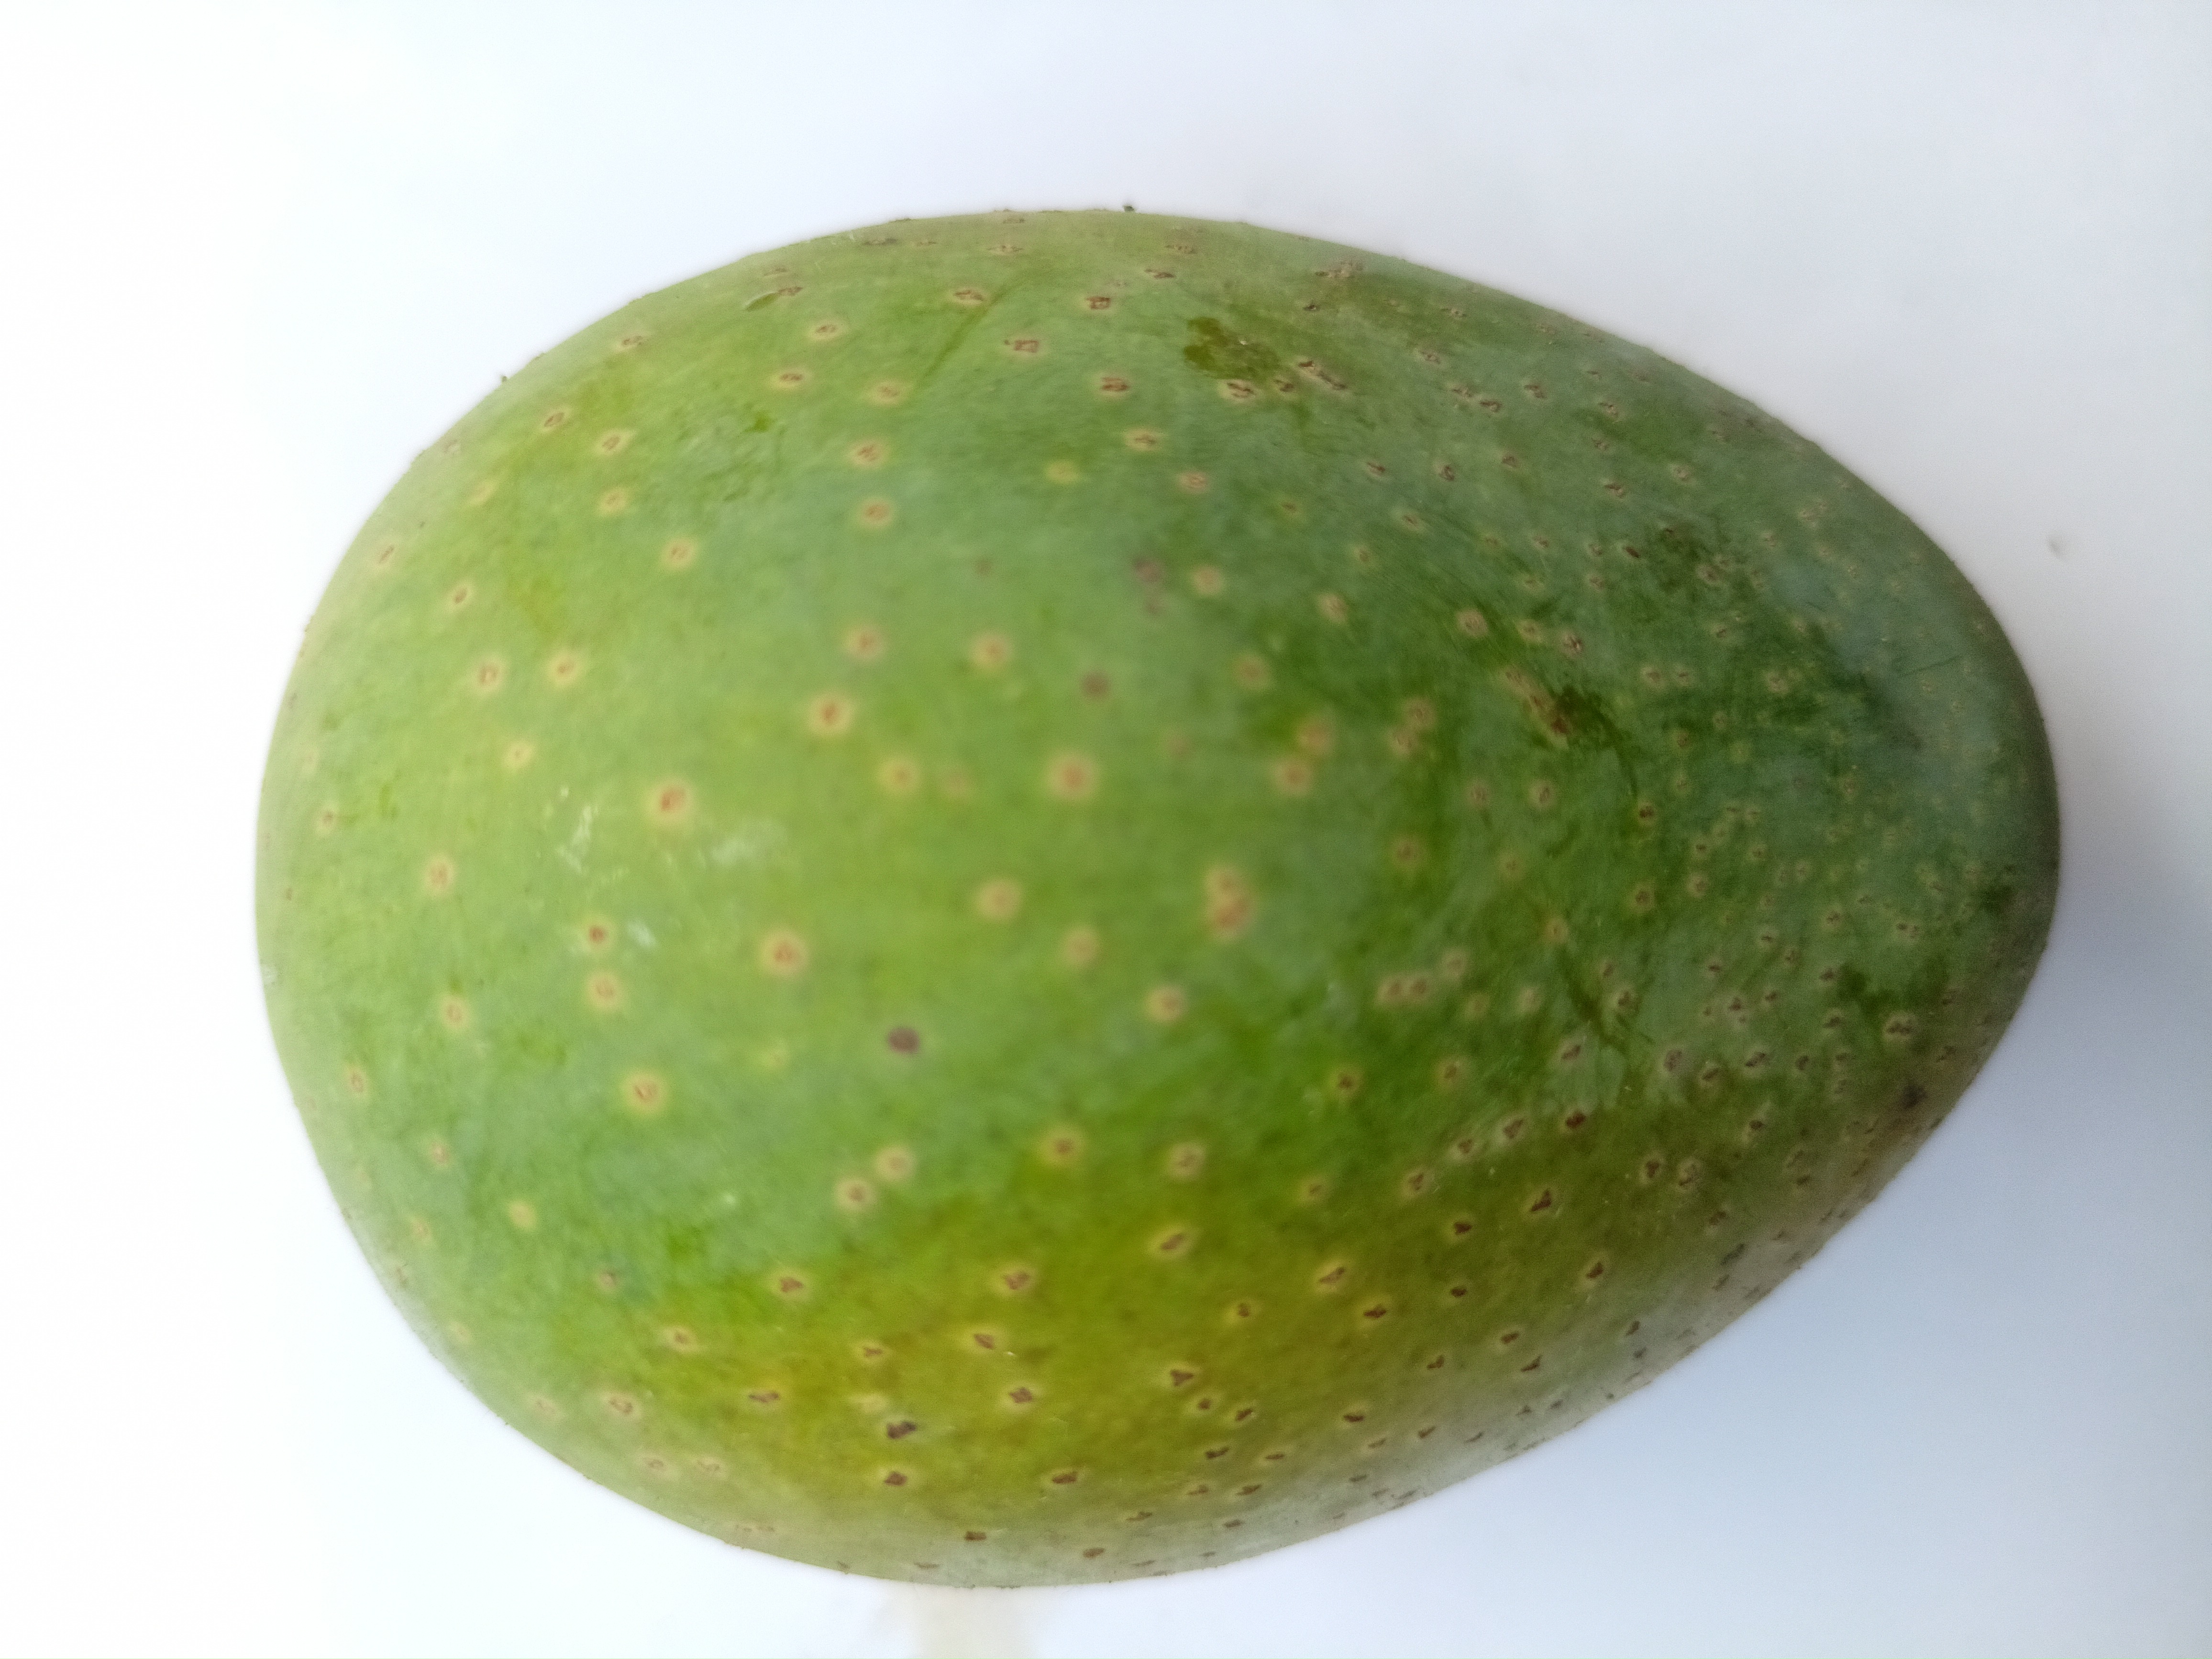
Mango variety: GopalBhog